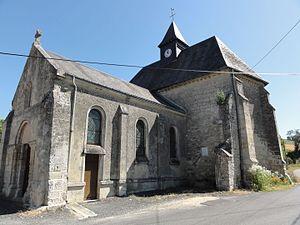
Révillon (Aisne) Église
Révillon est une commune déléguée de Les Septvallons et une ancienne commune française située dans le département de l'Aisne, en région Hauts-de-France.